Specs Toporcer

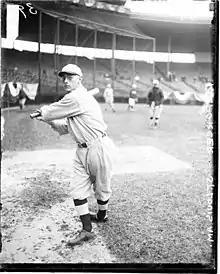
Toporcer in 1921

George Toporcer (born Toporczer; February 9, 1899 – May 17, 1989) was an American professional baseball player and executive. He served primarily as a utility infielder during his eight seasons in Major League Baseball, playing for the St. Louis Cardinals from 1921 through 1928. He batted left-handed and threw right-handed and was listed as tall and . Toporcer is widely considered as the first major league baseball position player to wear eyeglasses on the playing field. The distinction gained Toporcer his nickname, "Specs".